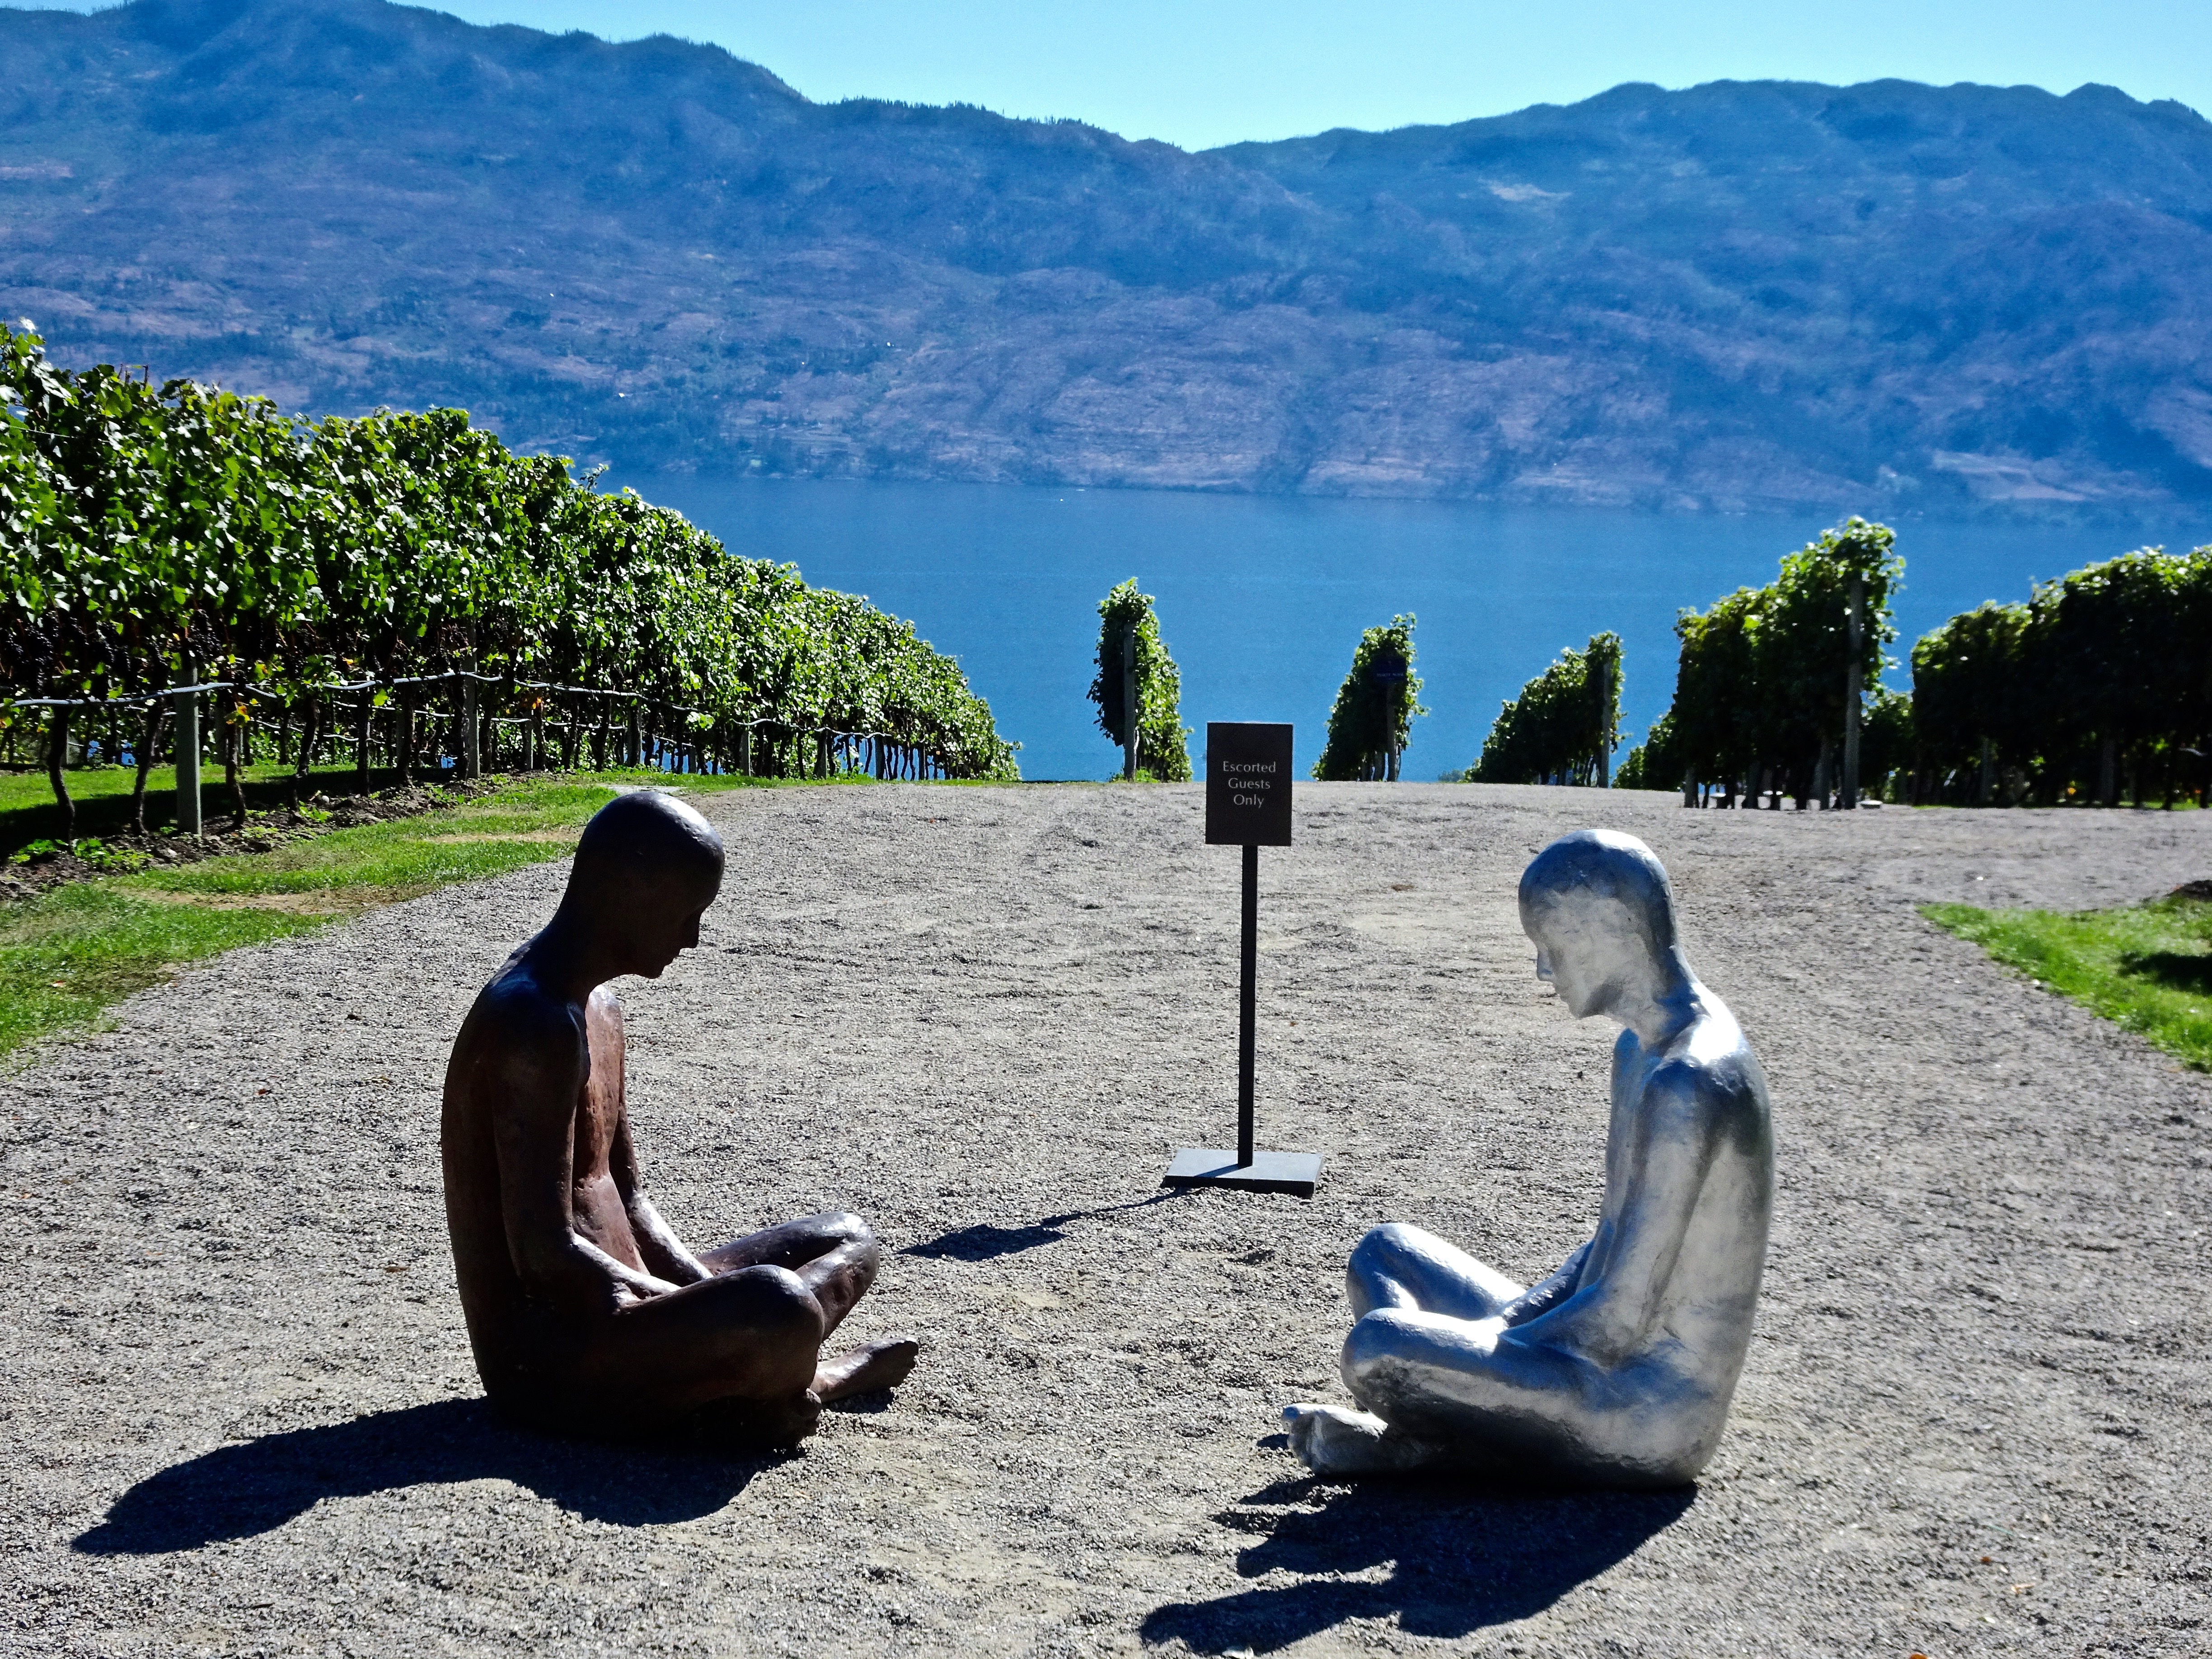
sea, water, peaceful, sitting, calm, blue, meditation, statues, sculptures, physical fitness